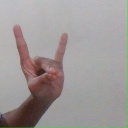
अक्षर: श